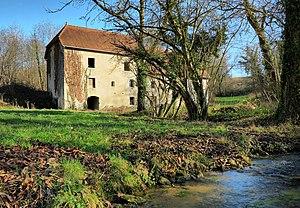
L'ancien moulin sur le ruisseau Bief de Lancey
Bay est une commune française, située dans le département de la Haute-Saône en région Bourgogne-Franche-Comté.